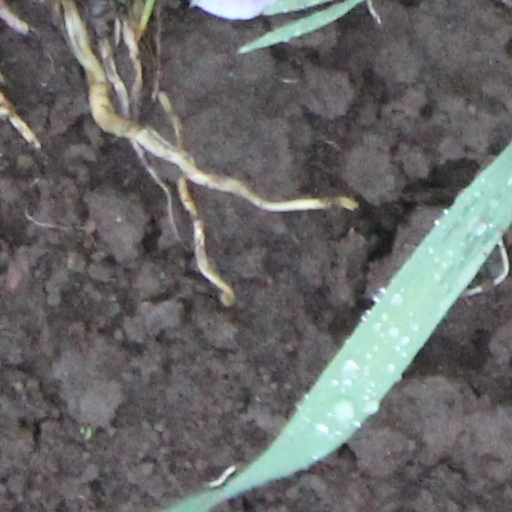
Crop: wheat